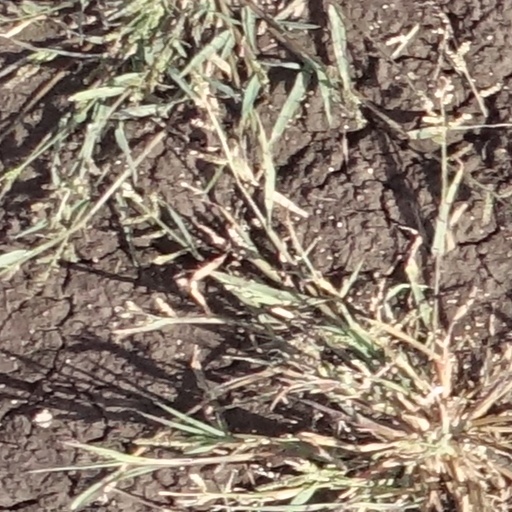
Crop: sorghum